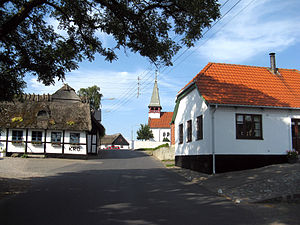
Reersø (by)
Reersø er en havneby med 519 indbyggere på halvøen Reersø i Nordvestsjælland. Byen er beliggende i Kirke Helsinge Sogn ved Storebælt mellem Korsør og Kalundborg. Byen ligger i Kalundborg Kommune og tilhører Region Sjælland.